Oliver Marcy

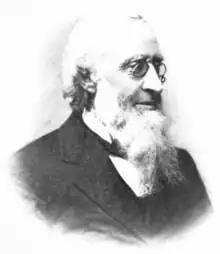

Oliver Marcy (February 13, 1820 – March 19, 1899) was an American academic who served as acting president of Northwestern University twice, first from 1876 to 1881, and then again in 1890.